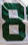
Number: 8